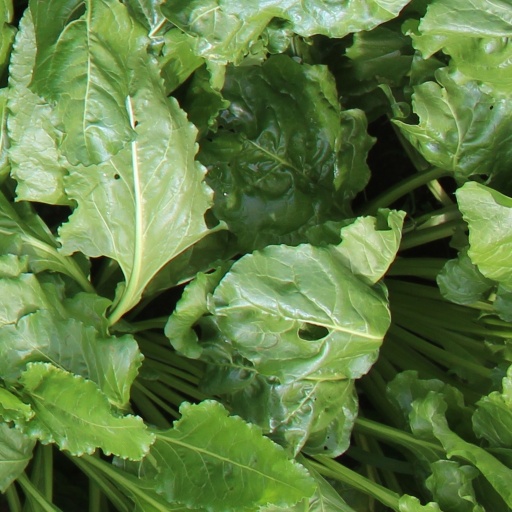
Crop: sugar beet